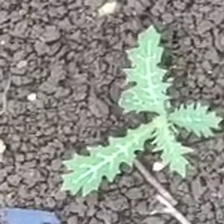
Weed species: Bilayat_(Mexicana_Argemone)